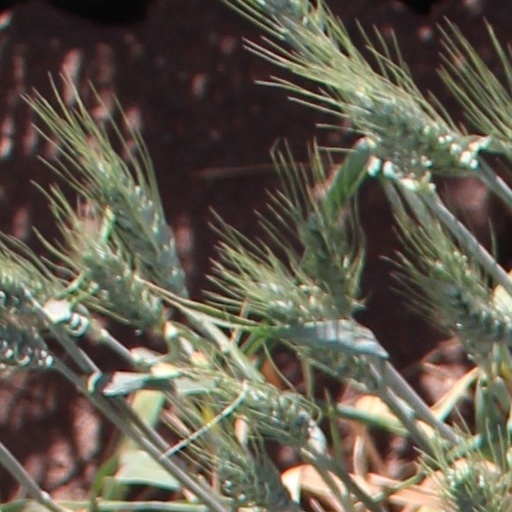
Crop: wheat